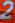
Number: 2